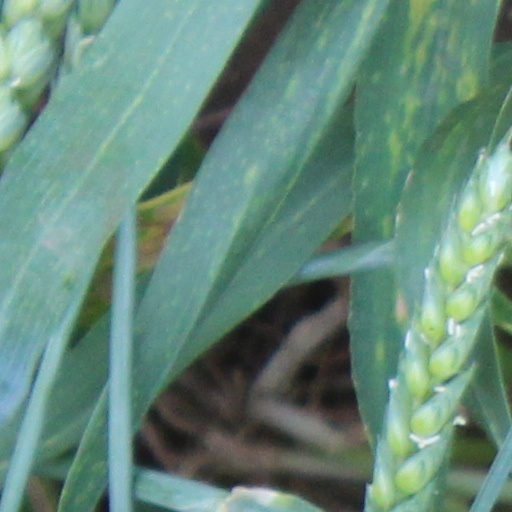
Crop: wheat